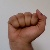
The image shows a hand gesture representing the letter 'A' in Indian Sign Language.